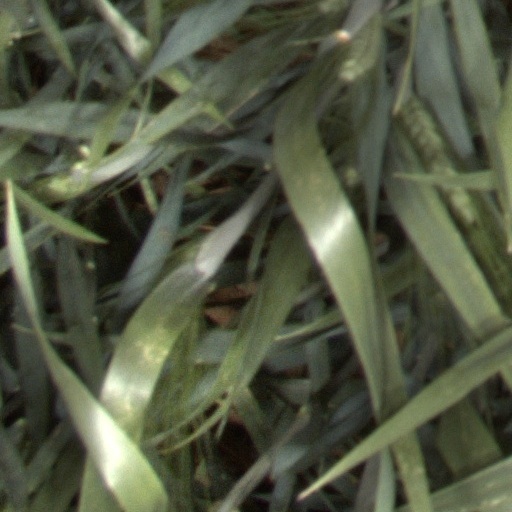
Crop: wheat